1 Kings 7

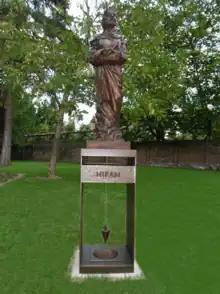
Bronze statue of Hiram by Nickolaus-Otto Kruch, Berlin, Germany (2013)

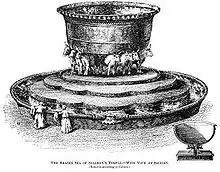
An artist's rendition of the Molten Sea (or Brazen Sea) of Solomon, published in the 1906 Jewish Encyclopedia.

These two pillars most likely were not support structures, but were free standing, based on similar pillars in other nearby contemporary temples.